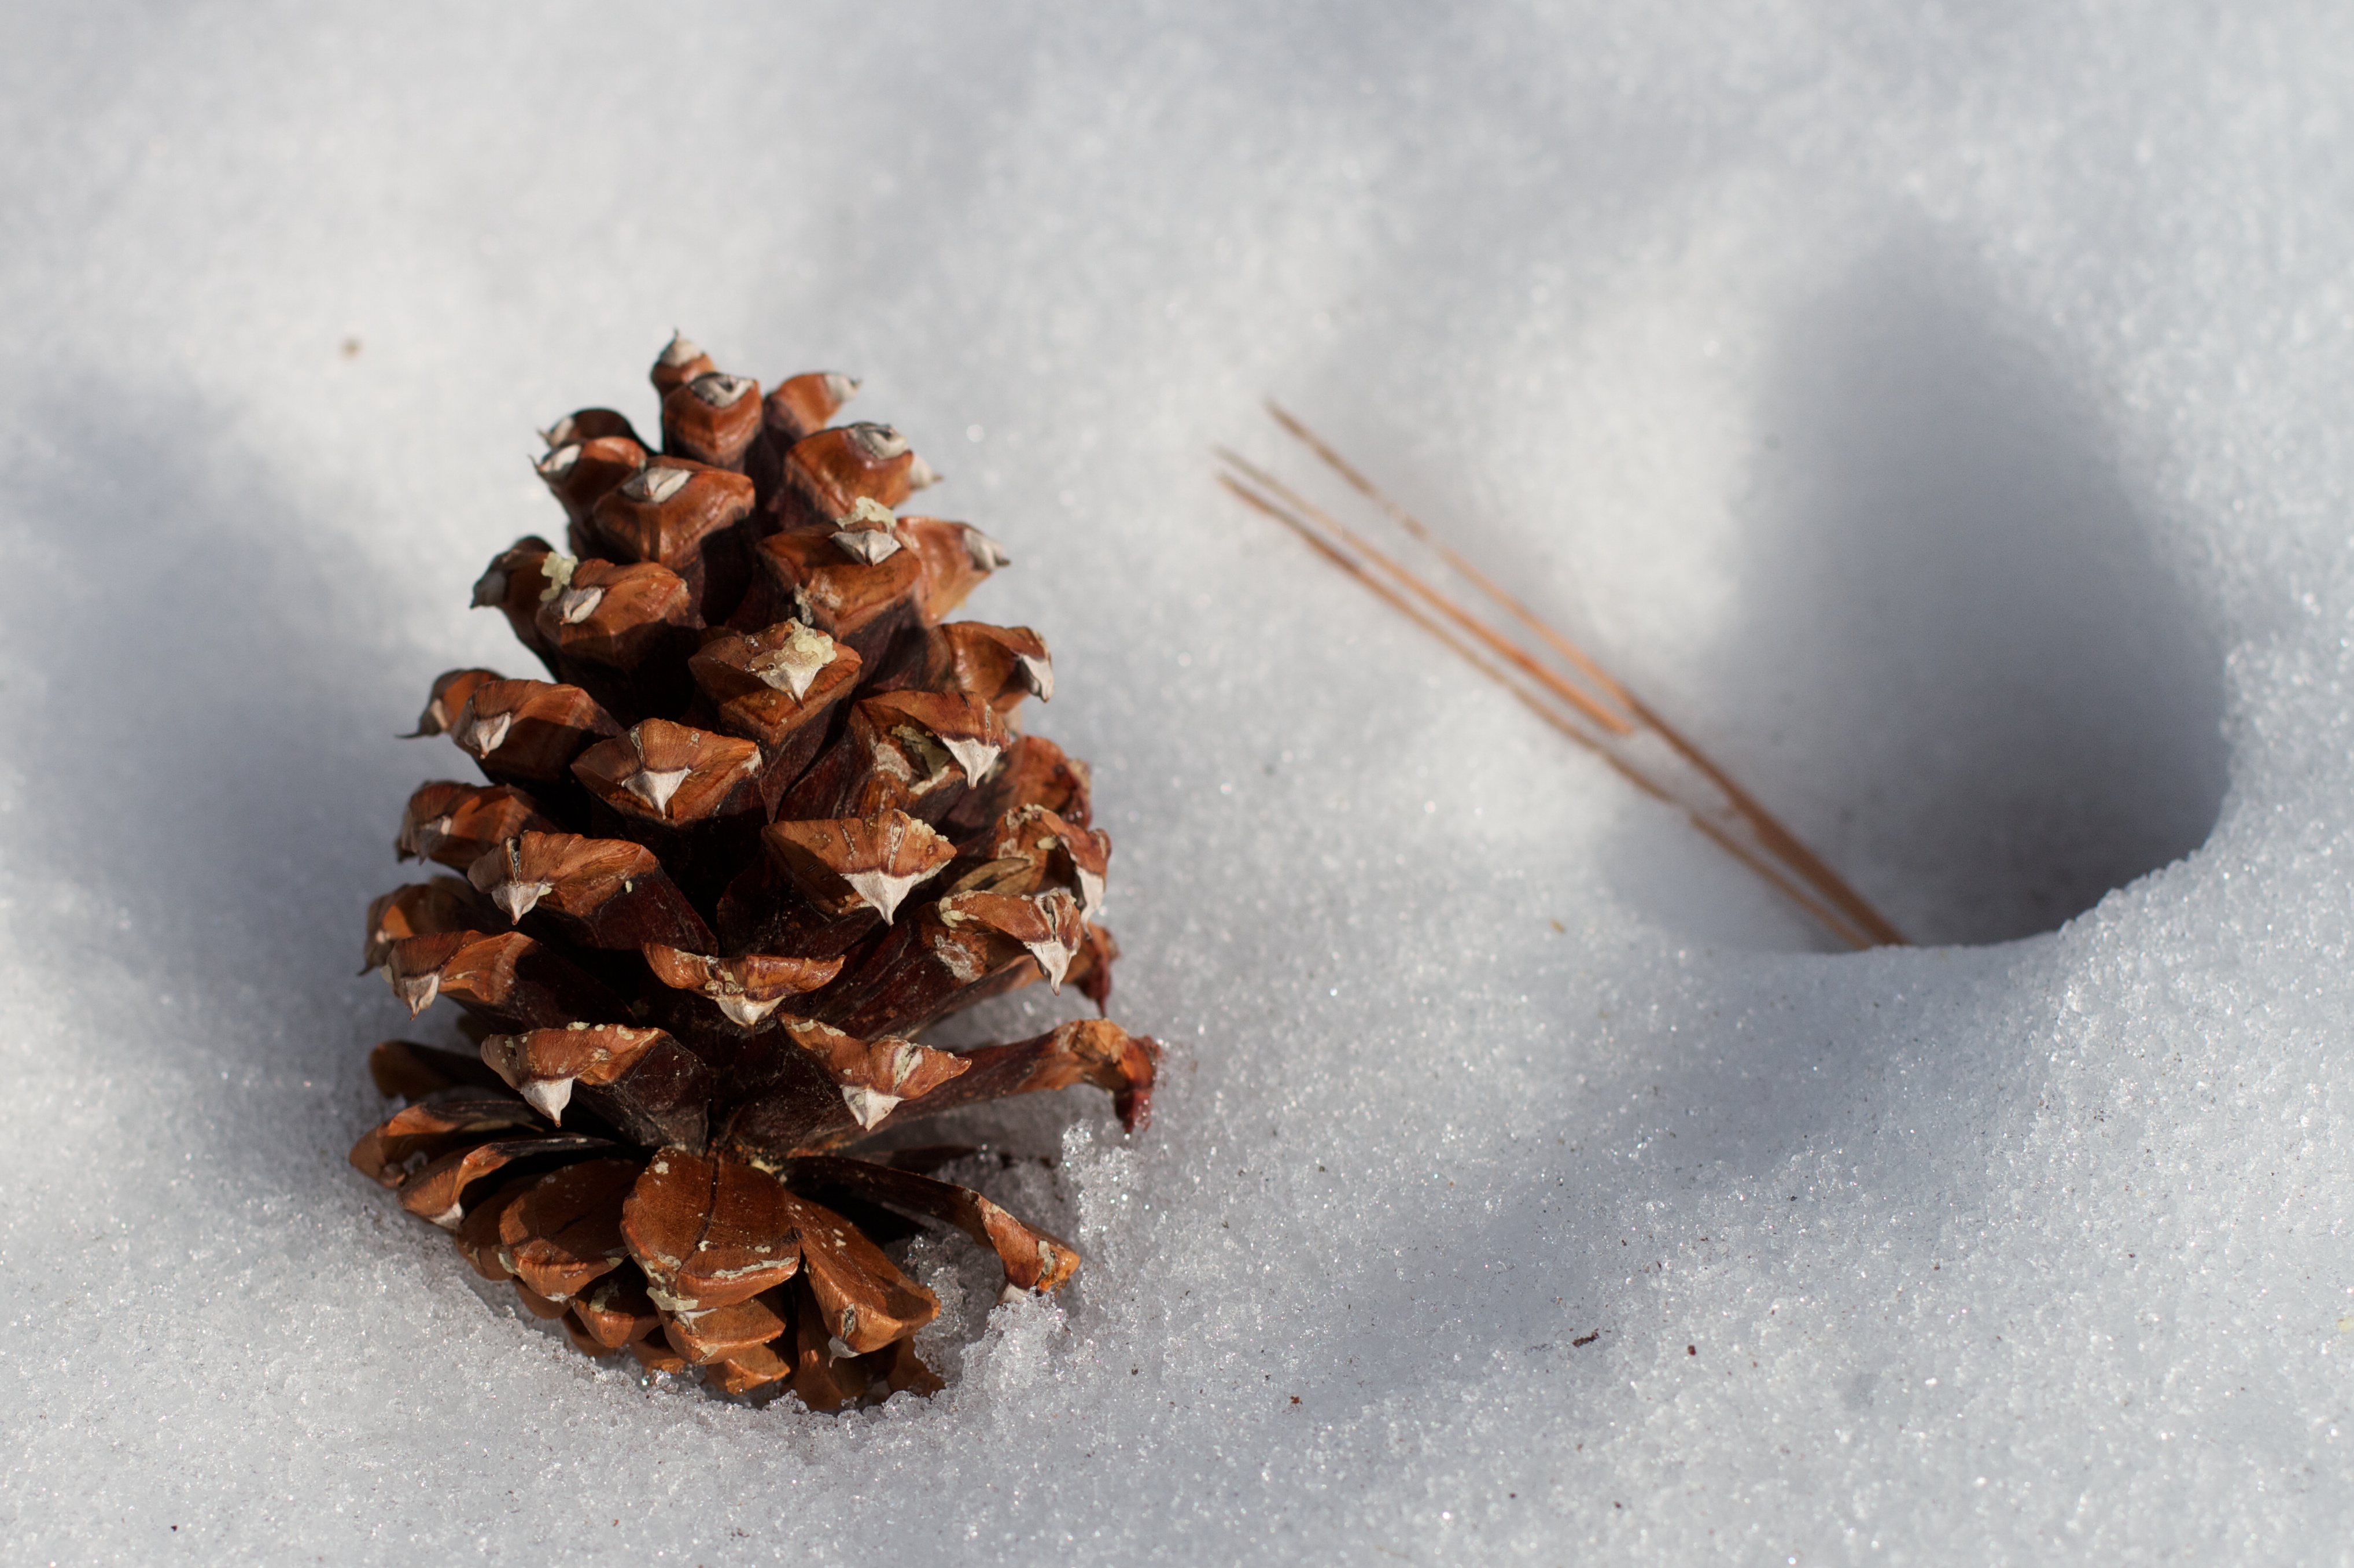
tree, branch, leaf, flower, produce, close up, coconut, macro photography, flavor, conifer cone